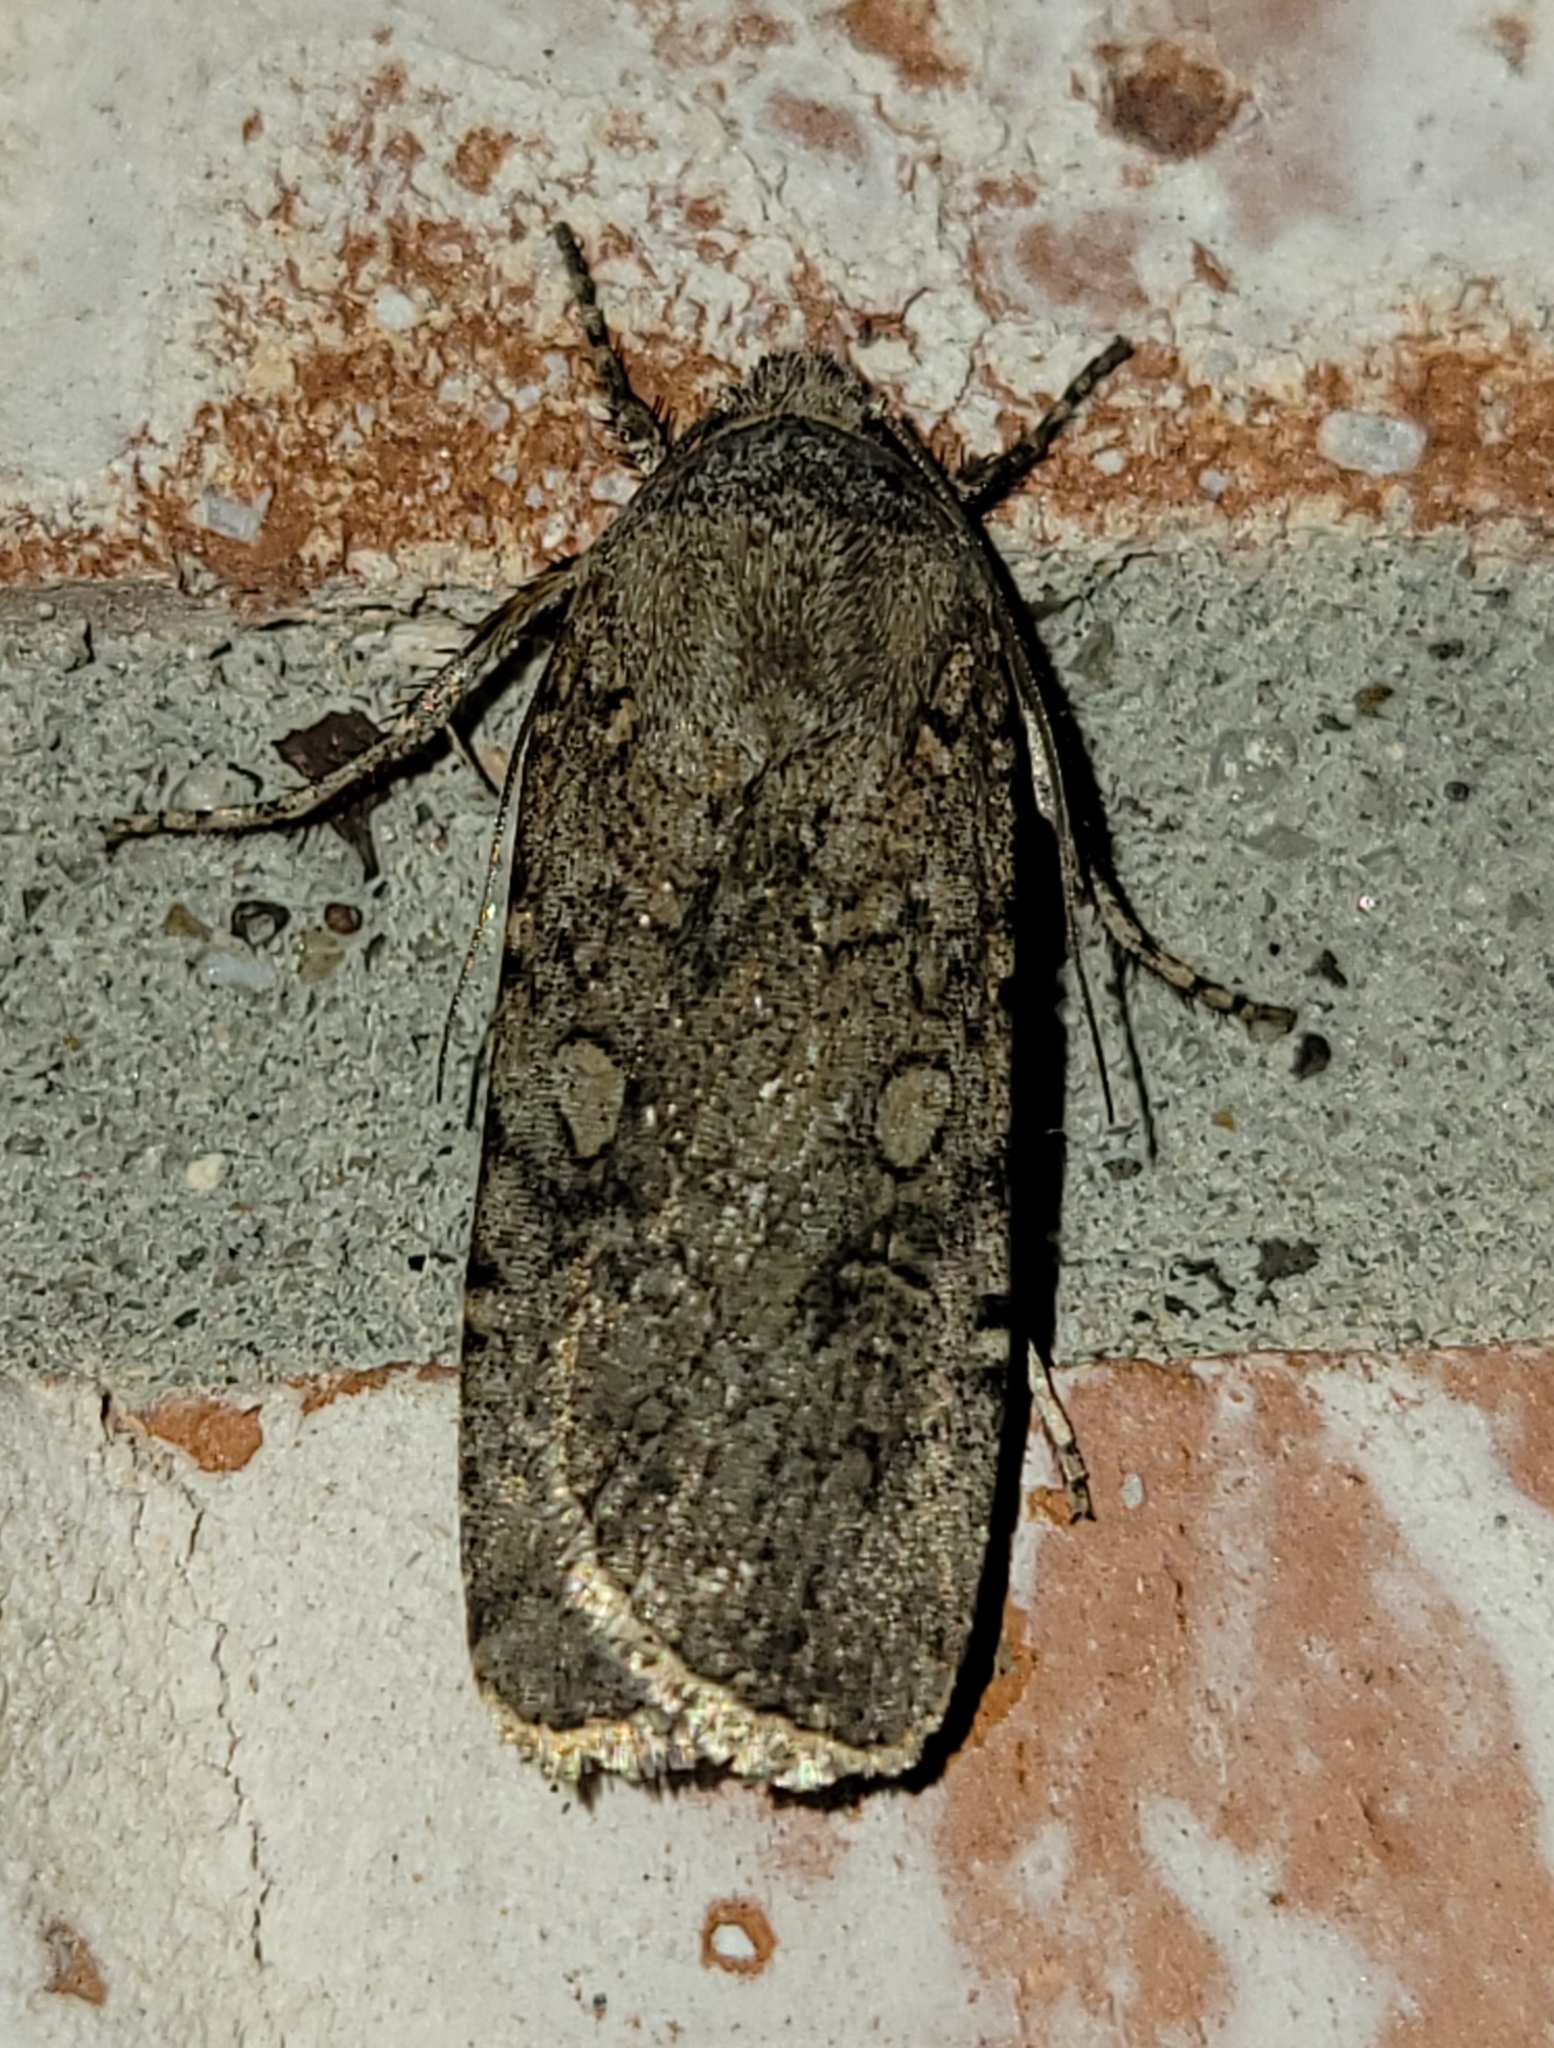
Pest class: cutworms